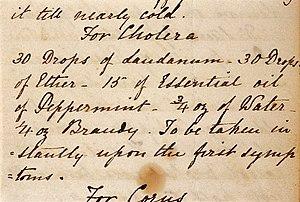
Le laudanum est une teinture alcoolique d'opium très addictive. La préparation à base d'alcaloïdes issue du pavot somnifère est surtout prescrite dans le traitement symptomatique des diarrhées aiguës et chroniques, résistantes à tout autre traitement médicamenteux. Cette teinture d'opium, quelquefois adoucie par du sucre, est aussi appelée vin d'opium.